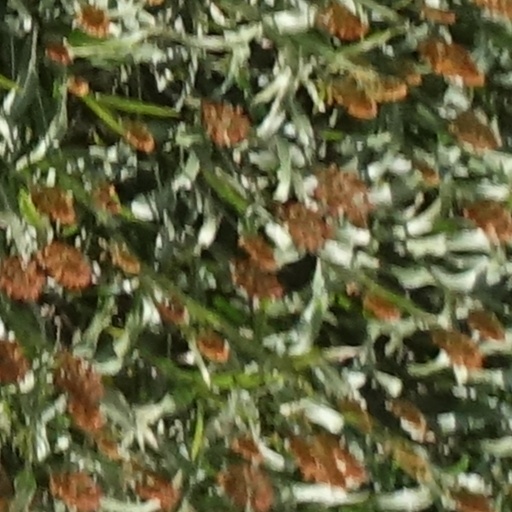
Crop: sorghum